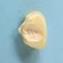
Maize quality: Good